Carl Jeppesen

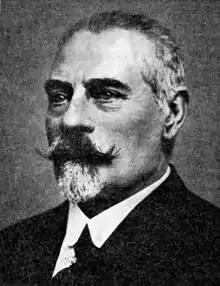

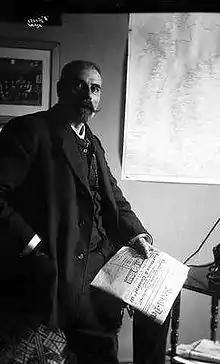
Jeppesen in 1908 with a copy of "Social-Demokraten"

Carl Jeppesen (16 March 1858 – 26 January 1930) was a Danish-born Norwegian worker, newspaper editor and politician. He edited the newspaper "Social-Demokraten" from 1887 to 1892, and from 1906 to 1912. He was among the founders of the Norwegian Labour Party, and served as chairman for two periods, from 1890 to 1892, and from 1894 to 1897. He was Mayor of Kristiania from 1917 to 1919.